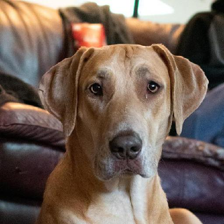
Label: animals